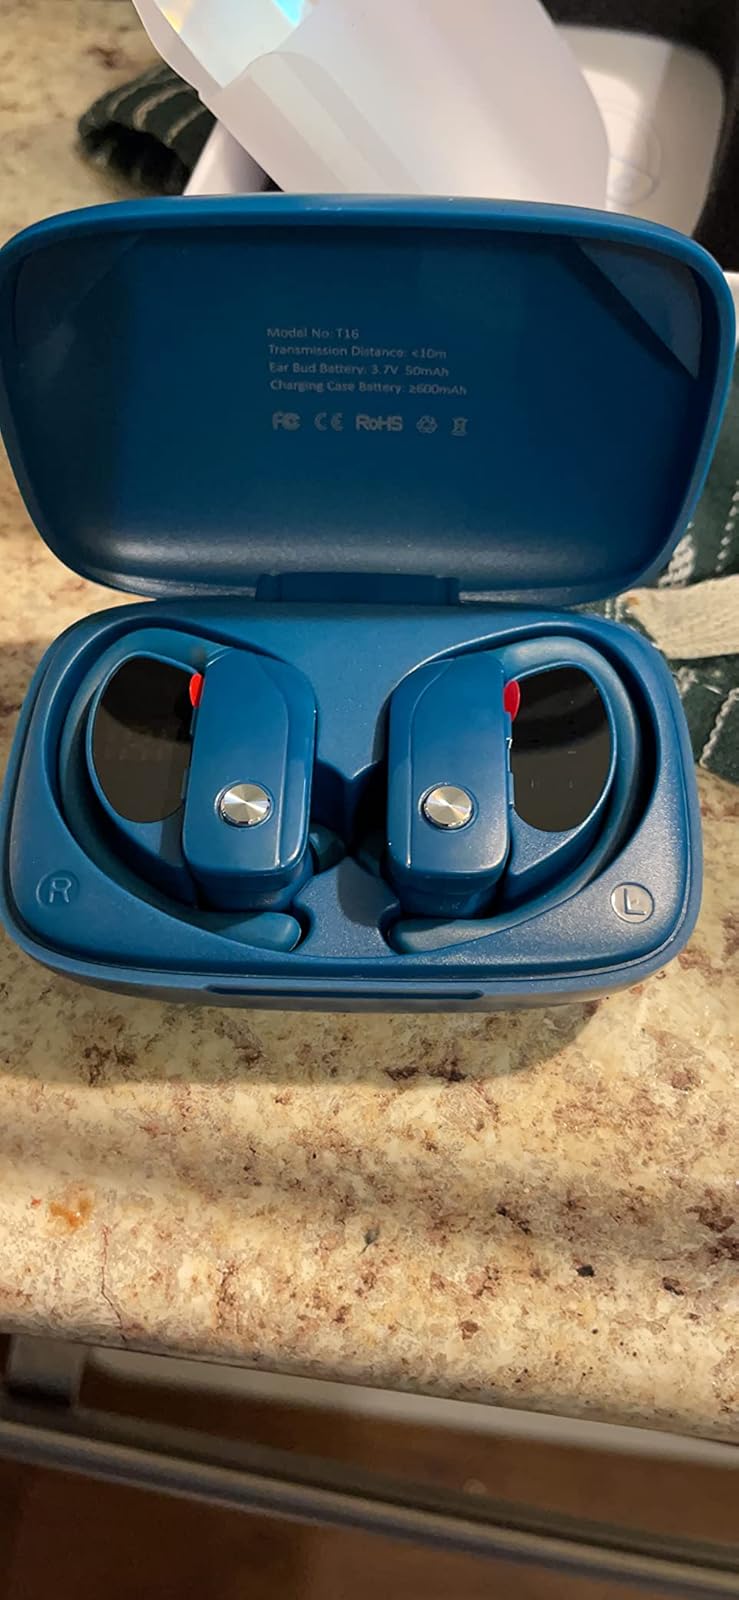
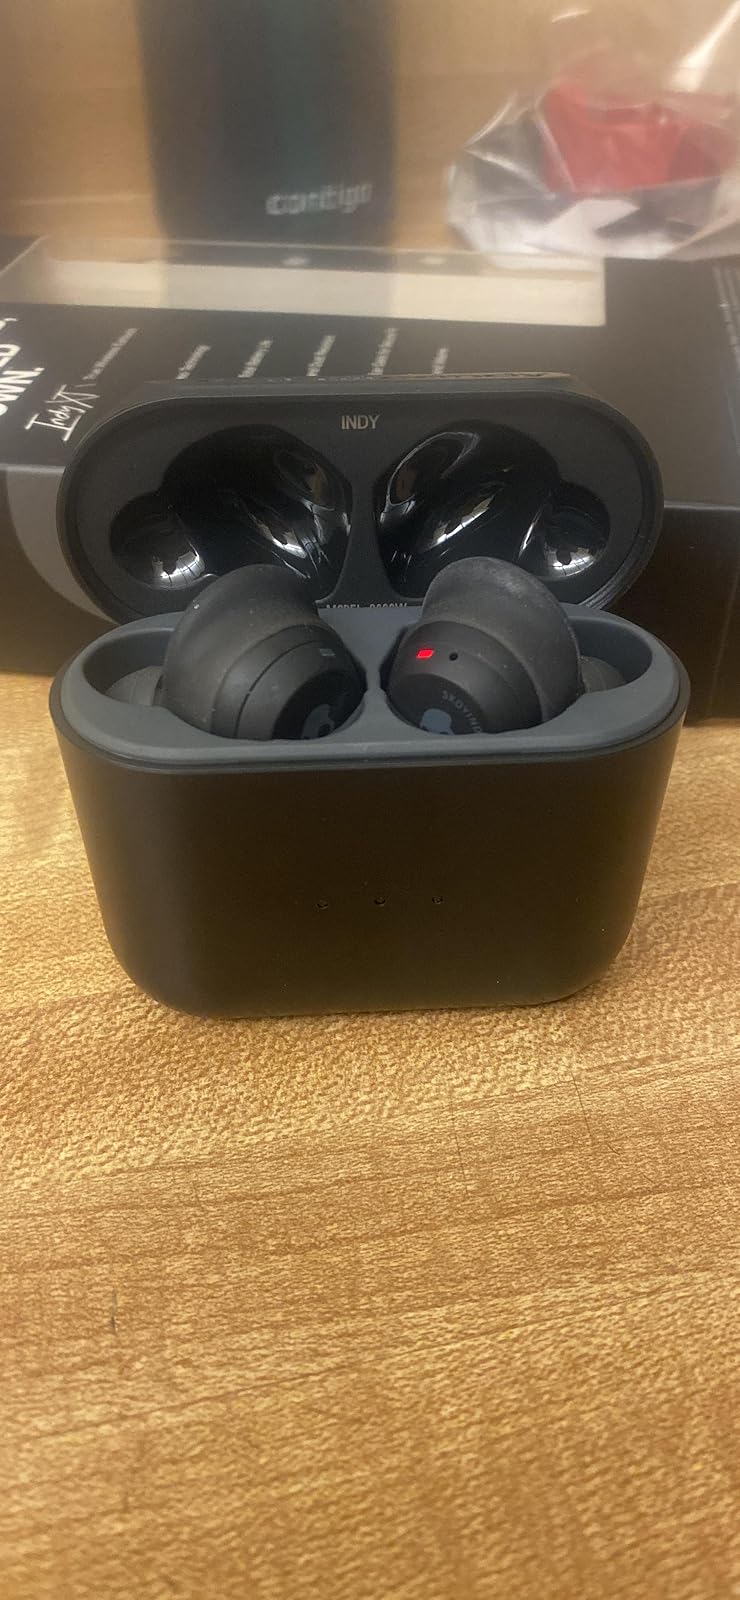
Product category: earbuds
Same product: no